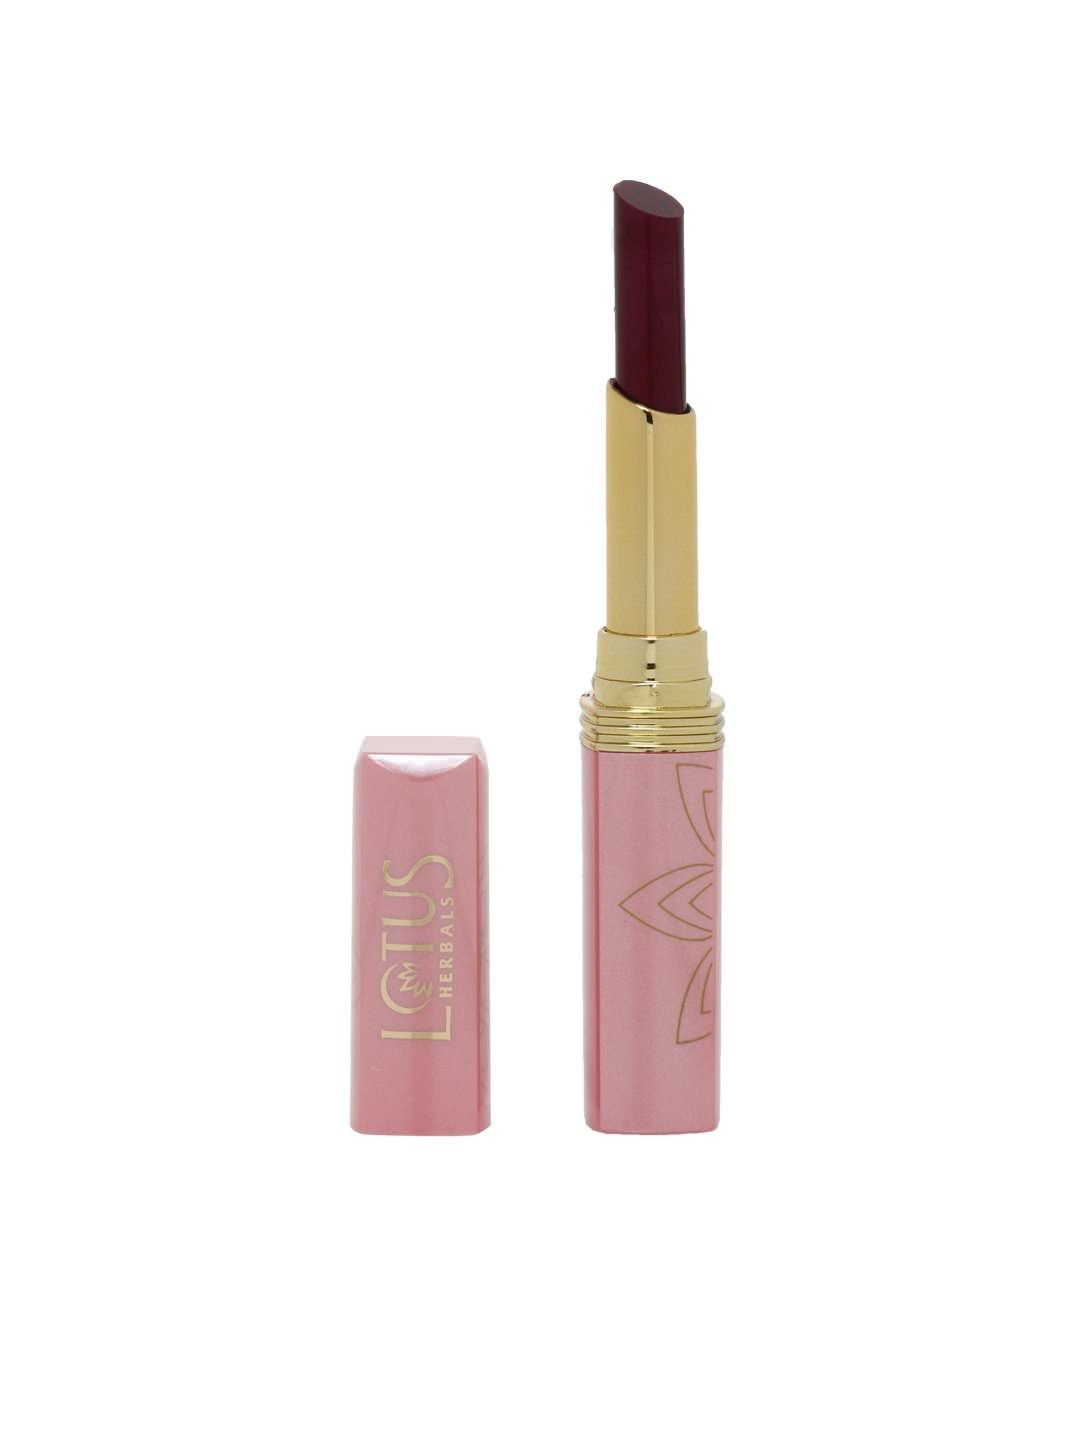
Lotus Herbals Floralstay Truffle Story Lip Color 423
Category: Personal Care / Lips / Lipstick
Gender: Women
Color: Brown
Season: Spring 2017
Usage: Casual